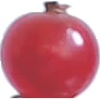
Label: images